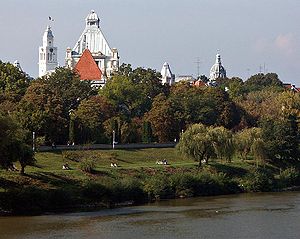
Mureș
Mureș ved byen Arad
Mureș er en flod der opstår i Transsylvanien og derefter strømmer ind i Ungarn og flyder sammen med Donau ved byen Szeged.